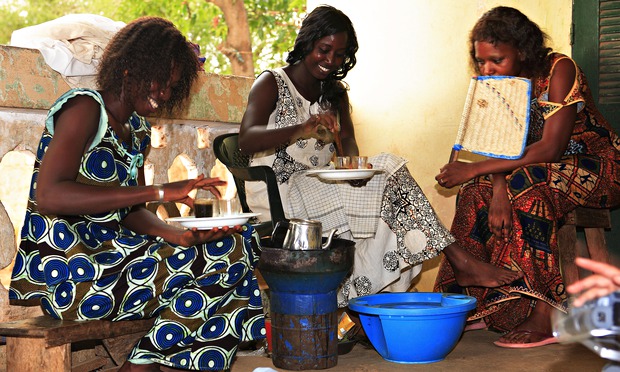
Nataal bii ngeen ma yónnee de nataal la boo xam ne ay jigéen la, ay jigéen yoo xam ne dañoo toog di attaaya daal nekk di tiim ab paan. Ba noppi ñoom ñépp ñi ngi ree kenn ki yoreg wàntaay.